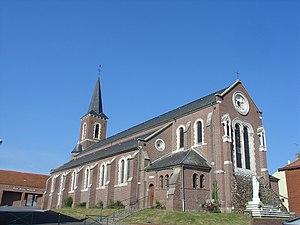
Église de Burbure
Burbure est une commune française située dans le département du Pas-de-Calais en région Hauts-de-France.